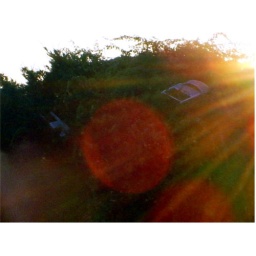
They threw our chairs in the trees